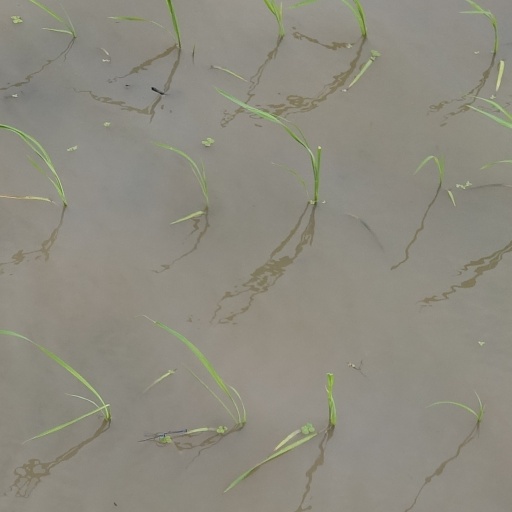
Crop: rice